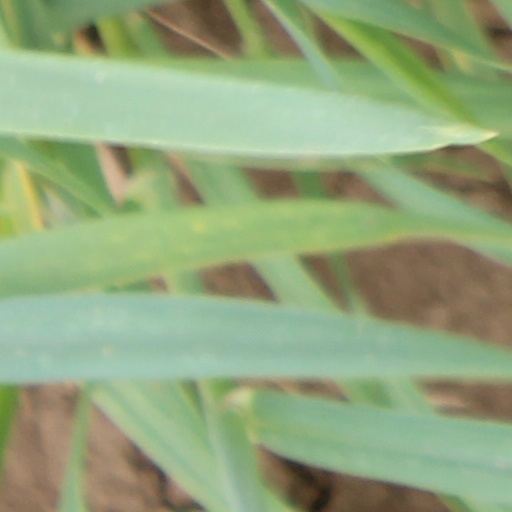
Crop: wheat